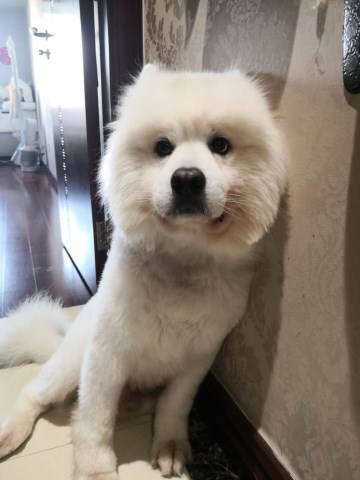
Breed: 2192-n000088-Samoyed